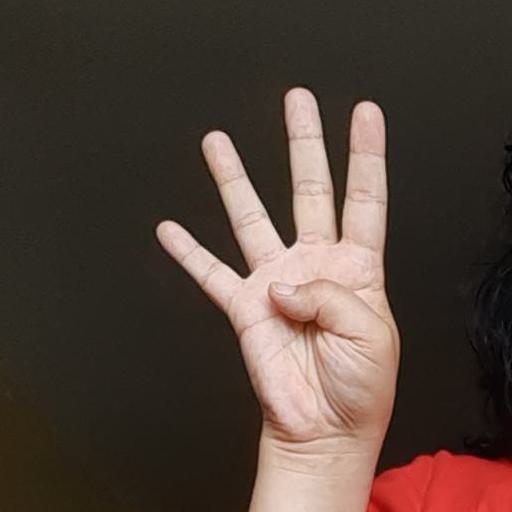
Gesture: four